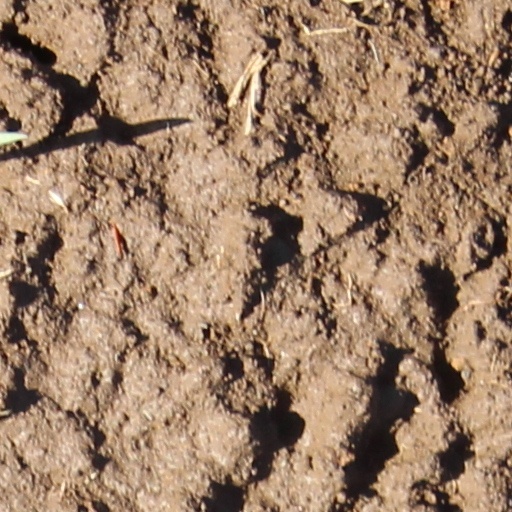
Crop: wheat